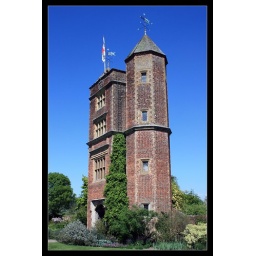
The main tower at Sissinghurst castle and gardens in Kent.